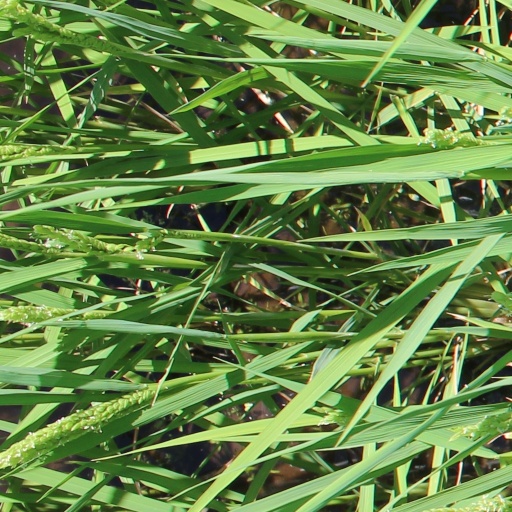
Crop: rice